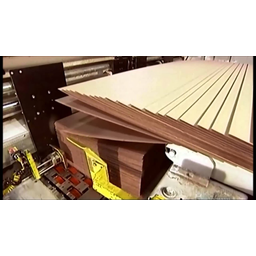
Label: cardboard